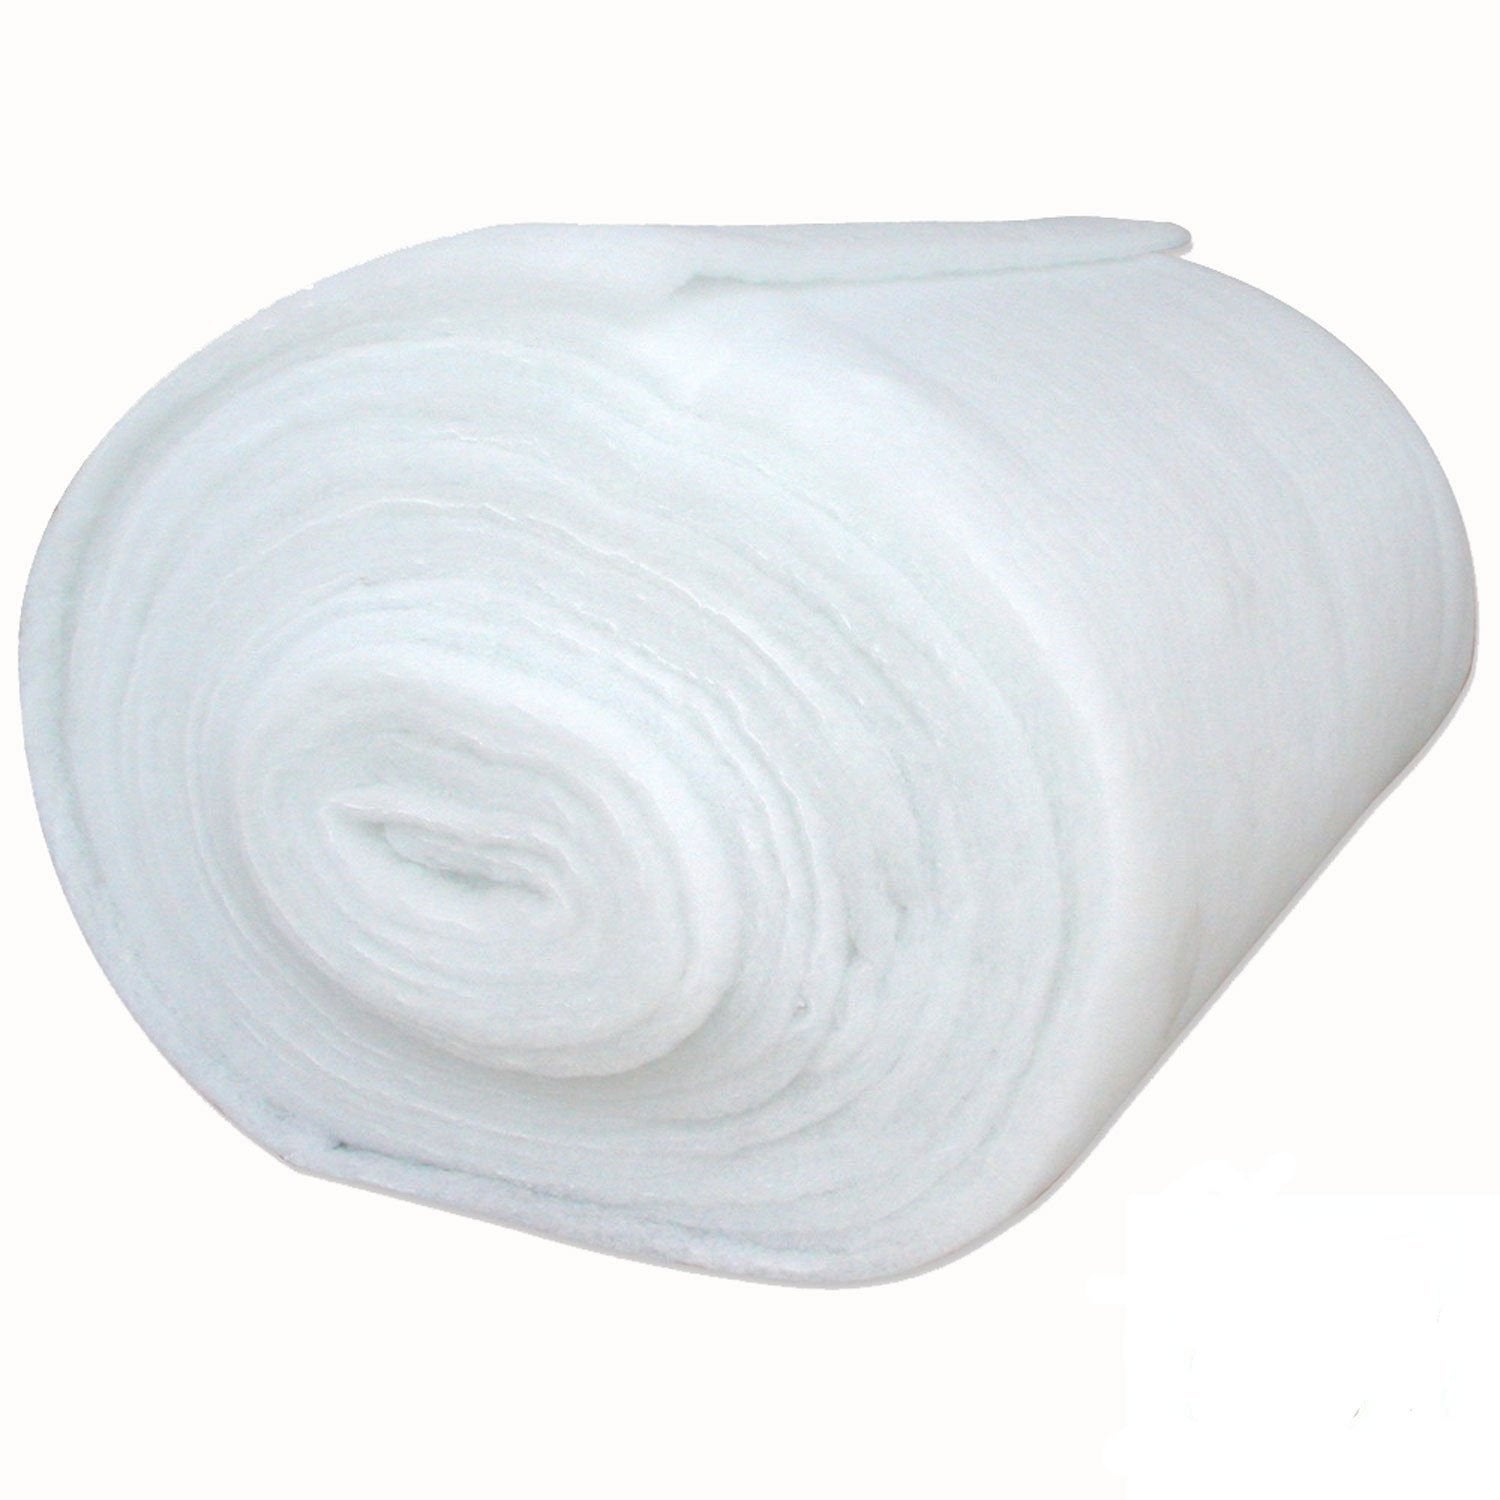
Bonded Dacron Upholstery Grade Polyester Batting 48 Inch Wide (5 yards)
Brand: Backdrop King Inc
the product Can be used for stuffing in pillows, and can be wrapped around your foam cushions in your sofa to give the soft look and make your sofa look new. Helps smooth out the bumps. also use in canvas insert for dog beds. It has so many used for crafts and decorations for the holidays and also decorative pillows. Our product is 100% polyester and thickness is 1/2", (6 OUNCE PER SQUARE YARD) MULTIPLE YARDS SOLD WILL BE CUT AS ONE PIECE
Category: Arts & Entertainment > Hobbies & Creative Arts > Arts & Crafts > Art & Crafting Materials > Filling & Padding Material > Batting & Stuffing